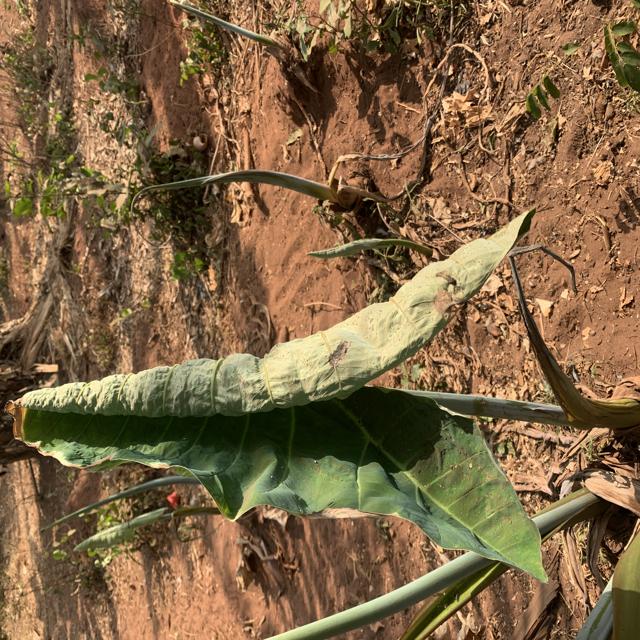
Label: Early_Blight